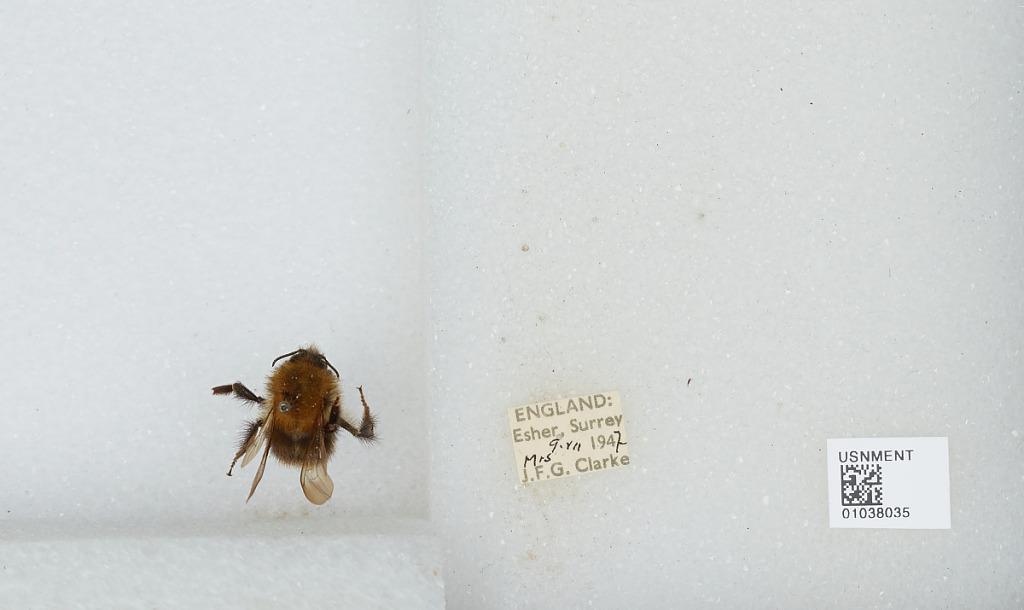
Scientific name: Bombus (Thoracobombus) pascuorum (Scopoli)
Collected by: J. Clarke
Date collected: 1947-7-9
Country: United Kingdom
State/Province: England
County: Surrey
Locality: Esher
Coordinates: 51.3691, -0.365